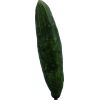
Label: Cucumber 3